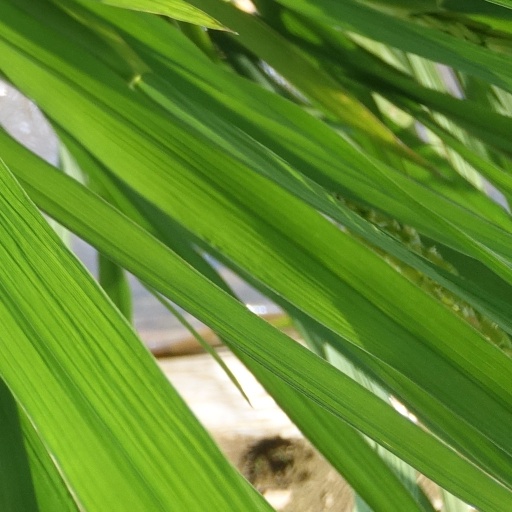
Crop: rice